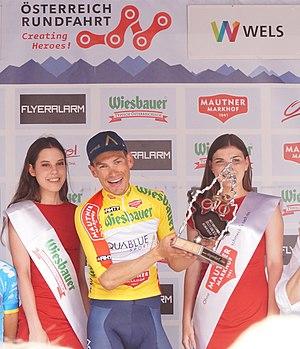
Stefan Denifl né le 20 septembre 1987 à Innsbruck, est un coureur cycliste autrichien. Il a notamment remporté une étape du Tour d'Espagne 2017.